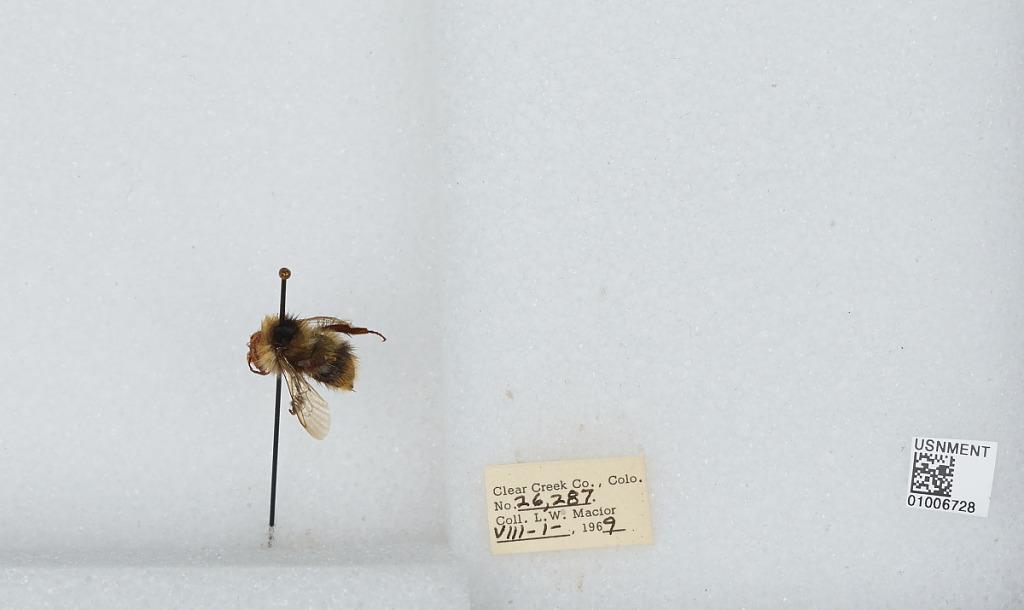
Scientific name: Bombus (Pyrobombus) frigidus Smith
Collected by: L. Macior
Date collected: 1969-8-1
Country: United States
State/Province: Colorado
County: Clear Creek
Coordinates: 39.69, -105.64